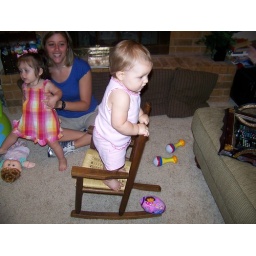
I couldn't believe that she climbed into the chair and started rocking while standing in the seat.